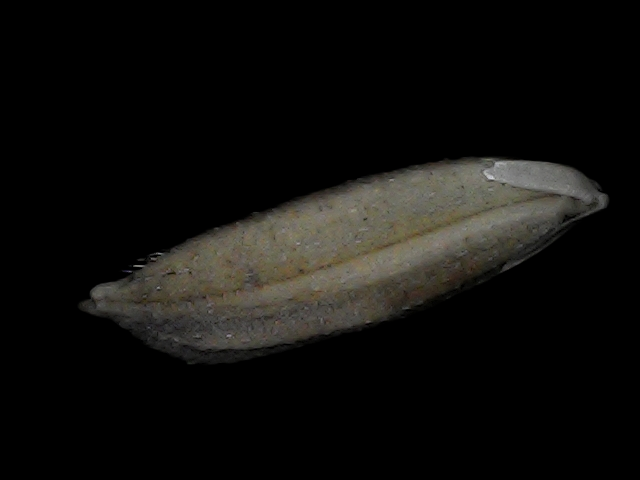
Rice variety: Bd72